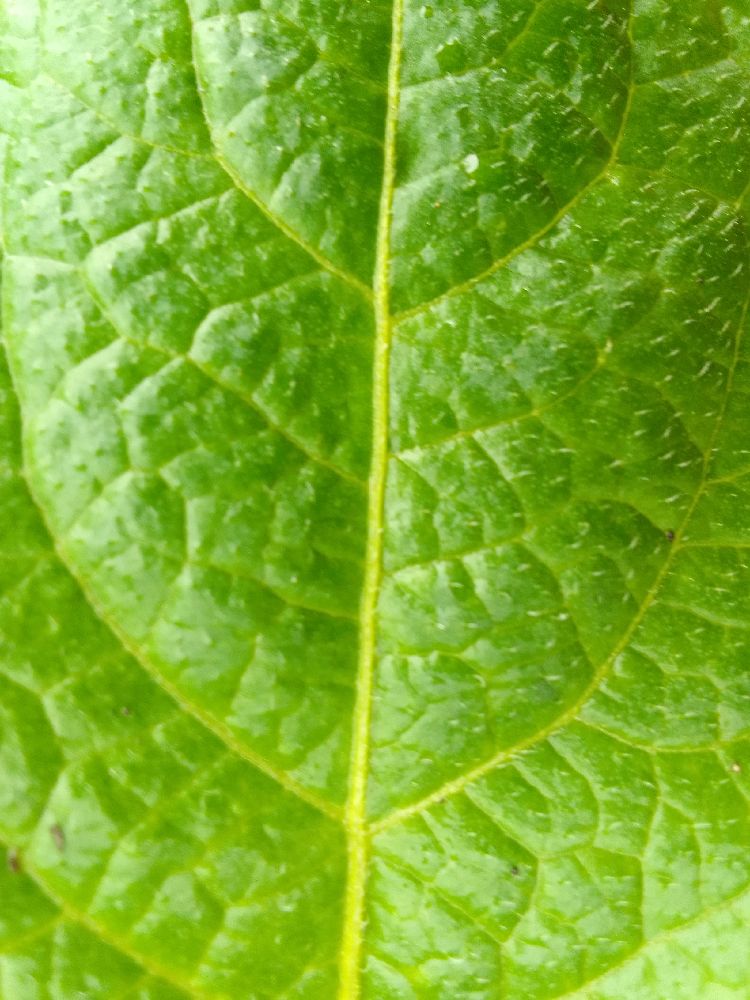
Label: Healthy